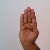
The image shows a hand gesture representing the letter 'B' in Indian Sign Language.